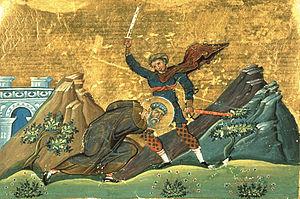
Polyeucte martyr est une tragédie de Pierre Corneille représentée en 1641 au Théâtre du Marais. Elle est inspirée par le martyre de Polyeucte de Mélitène sous le règne de Valérien en 259. C'est l'une des dernières tragédies classiques du XVIIᵉ siècle à sujet religieux : Corneille écrit encore Théodore en 1646 et Jean Racine deux autres tragédies, Esther en 1689 et Athalie en 1691, mais ces pièces ne sont pas destinées au public.